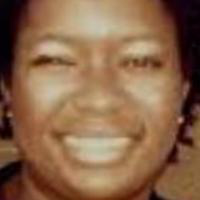
Age group: age 21-30